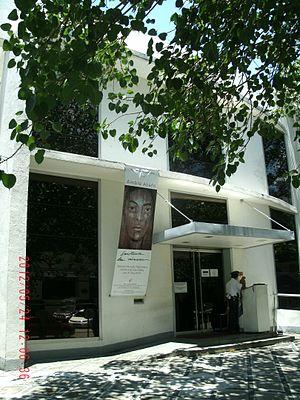
L'Alliance française est une organisation française dont l'objectif est de faire rayonner la langue française et la culture française à l'extérieur de la France.